William Padwick

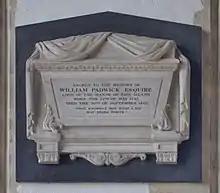
Wall-mounted monument to William Padwick in St Mary's parish church, Hayling Island

William Padwick, sometimes known as William Padwick the younger, was a significant figure in the development of Hayling Island in the mid-nineteenth century.